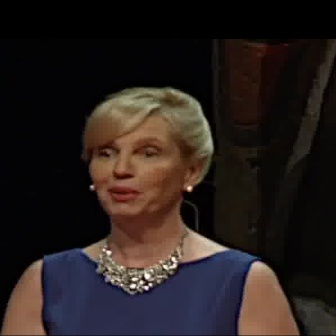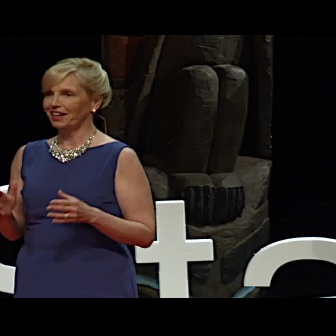
  Please identify the target specified by the bounding box [76,83,215,222] in the first image and locate it in the second image. Return the coordinates in [x_min,y_min,x_max,y_max] format.
Answer: [37,54,113,130]